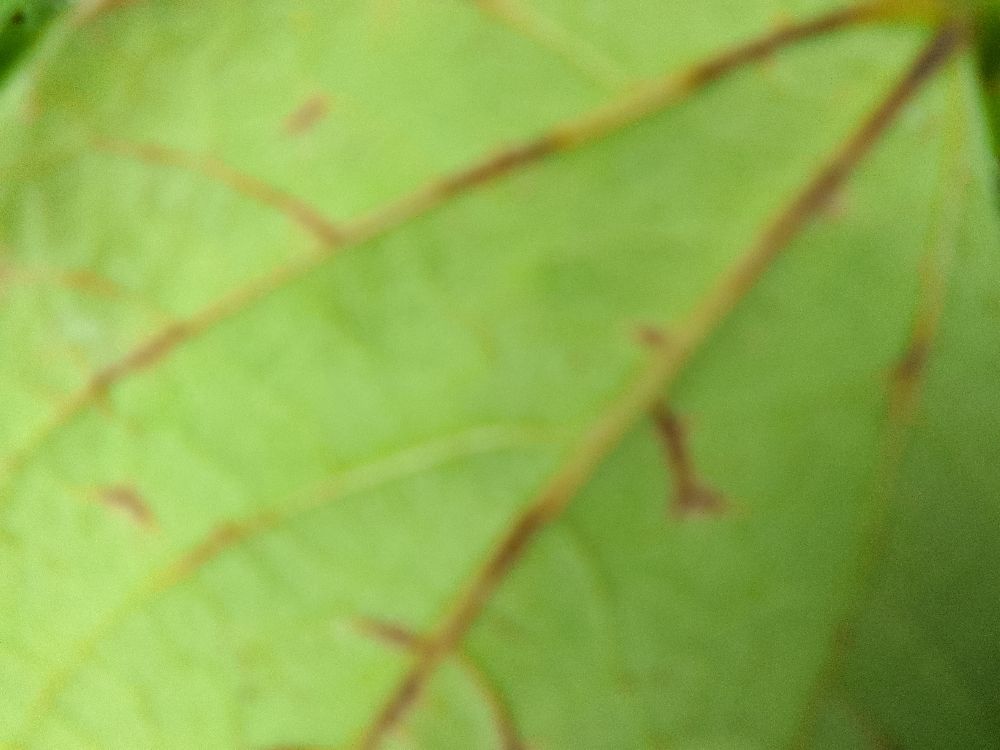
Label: anthracnose